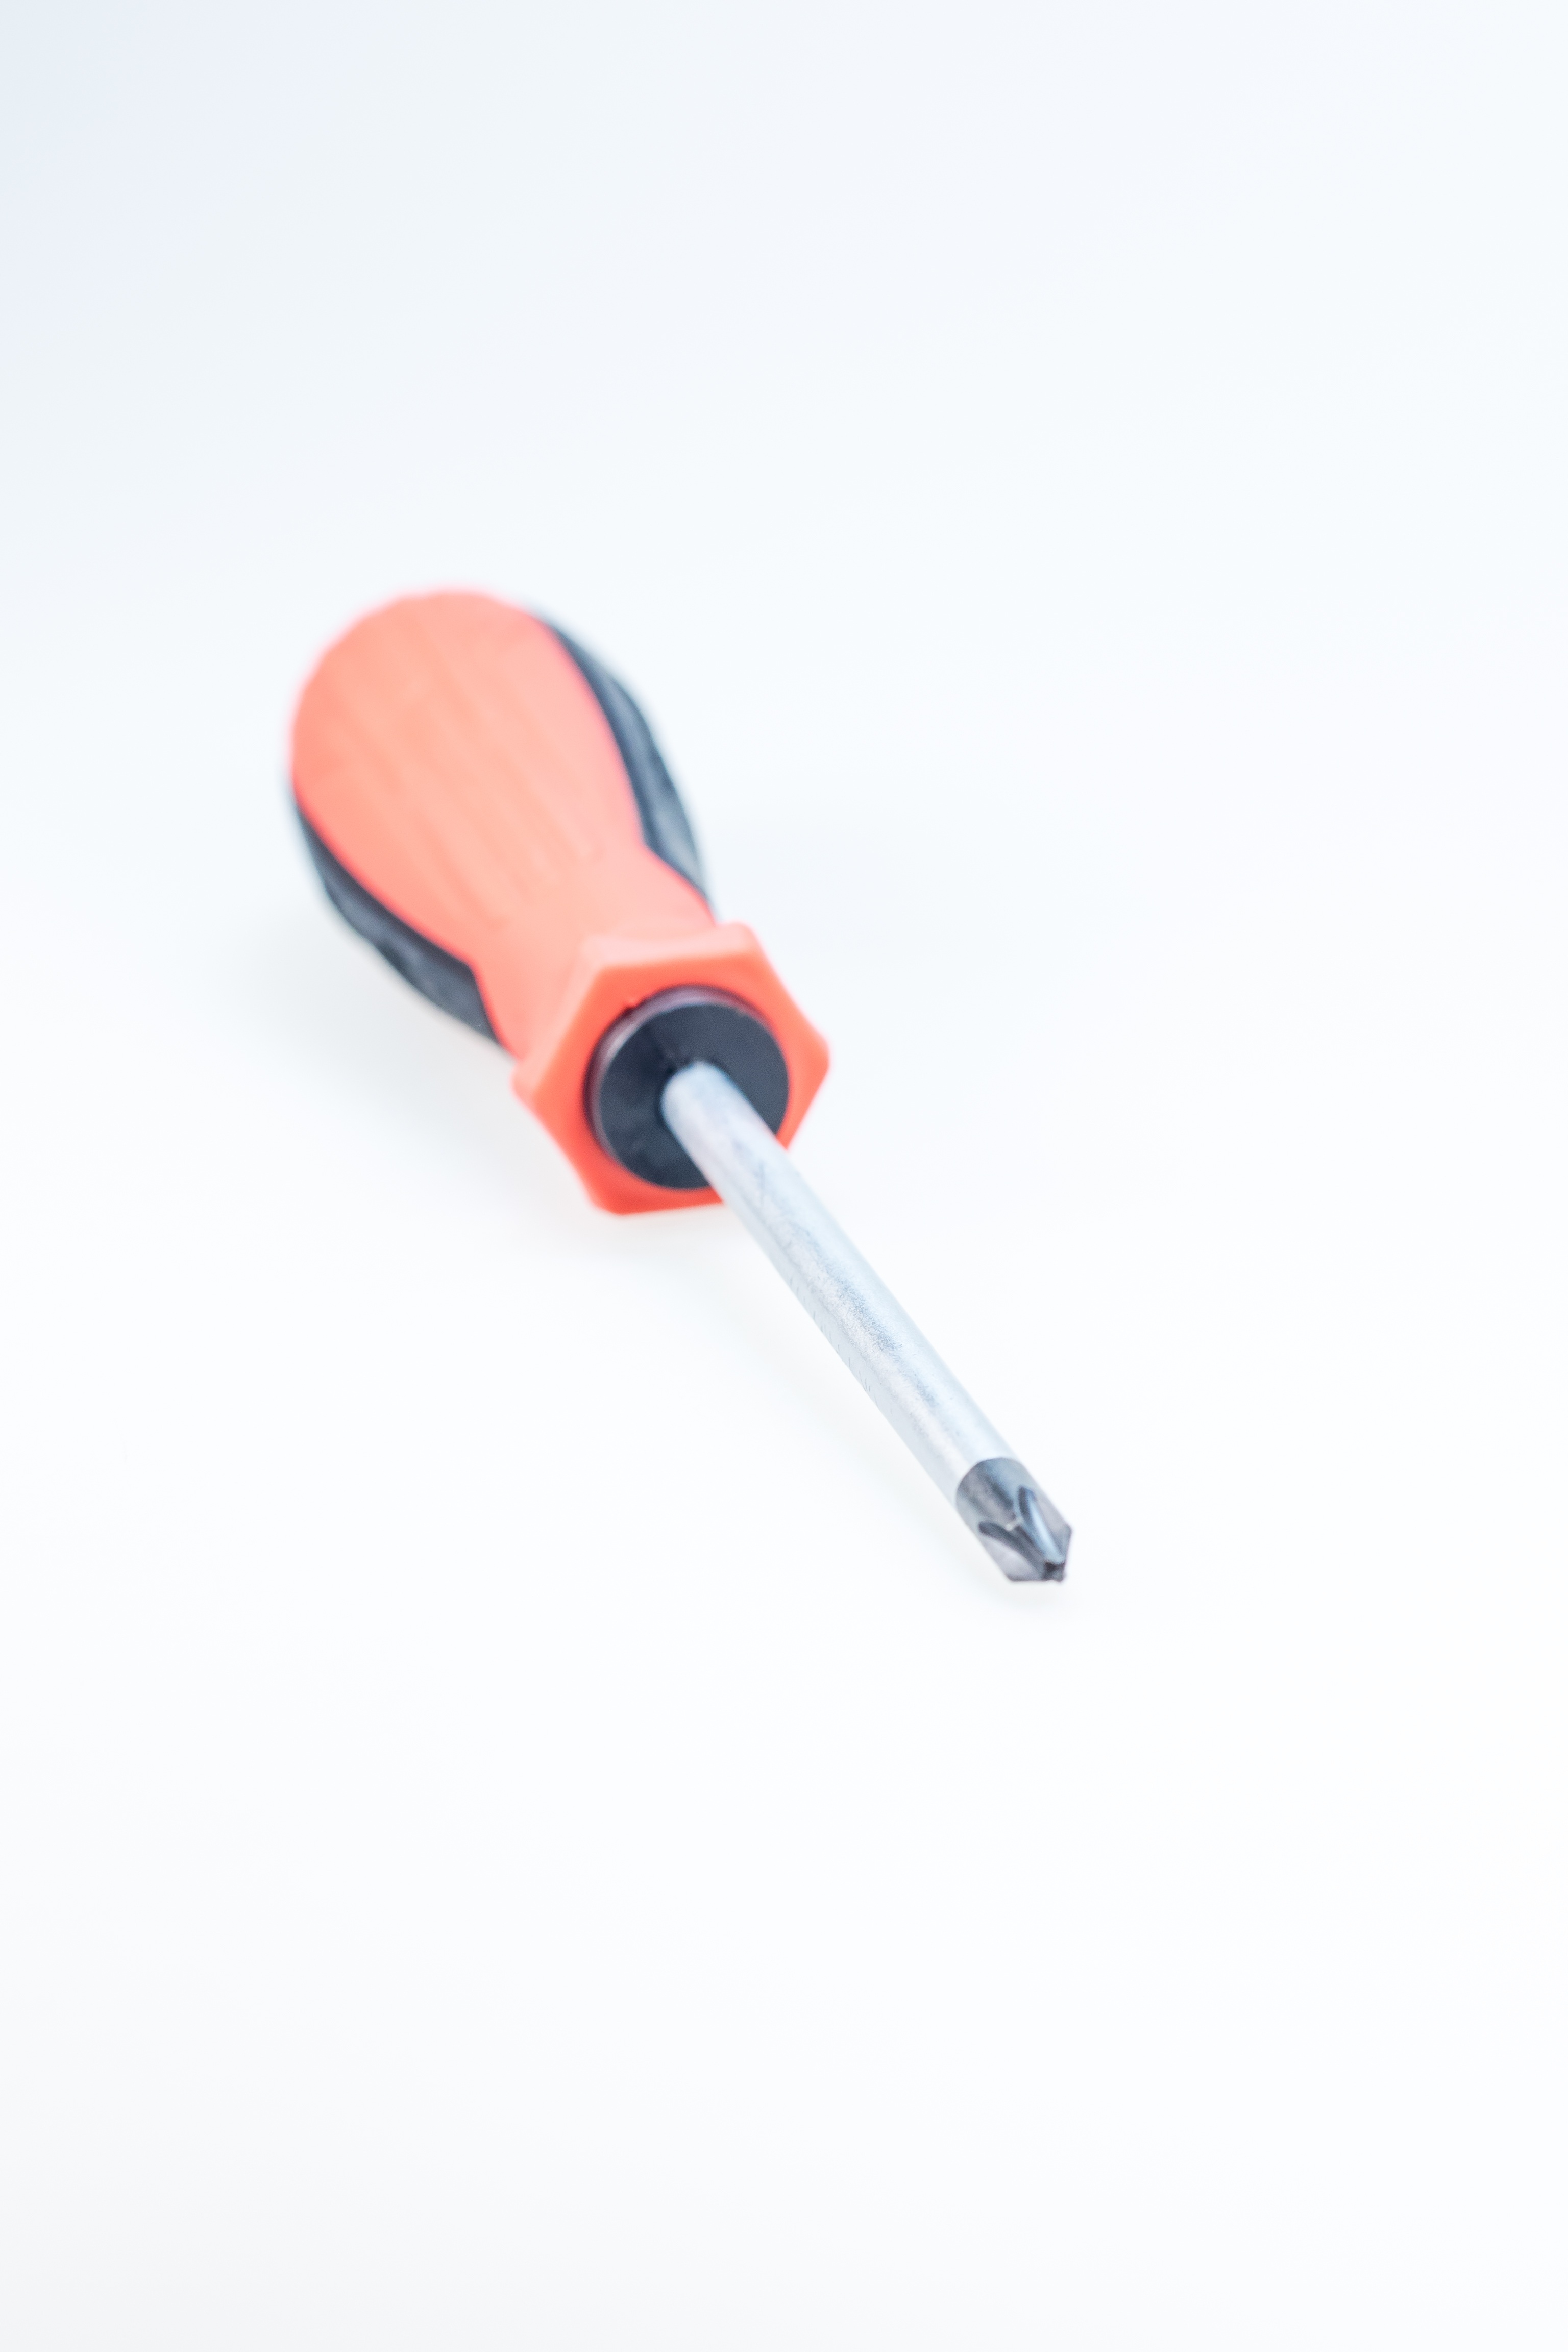
work, hand, tool, finger, red, metal, craft, background, tools, head, detail, phillips, screwdriver, screwdrivers, faceplate, tool kit